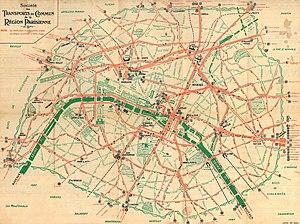
Société des transports en commun de la région parisienne (STCRP)
L’ancien tramway d'Île-de-France désigne le premier réseau de tramway qu'a connu l'actuelle région Île-de-France.
La Société des transports en commun de la région parisienne, ou STCRP, est la société qui a exploité les transports de voyageurs en surface dans l'ancien département de la Seine de 1921 à 1941, pour le compte de cette collectivité.